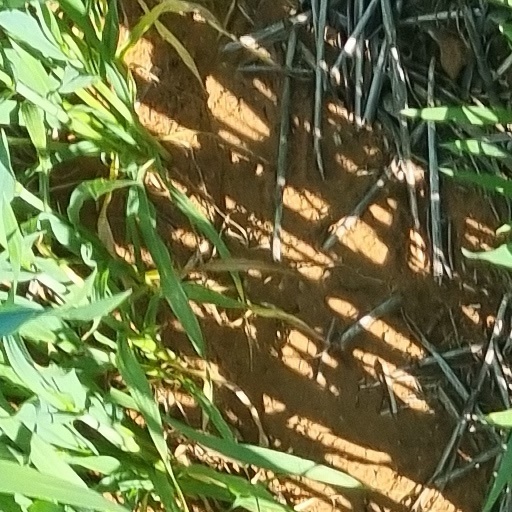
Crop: wheat